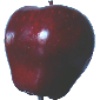
Label: Apple Red Delicious 1